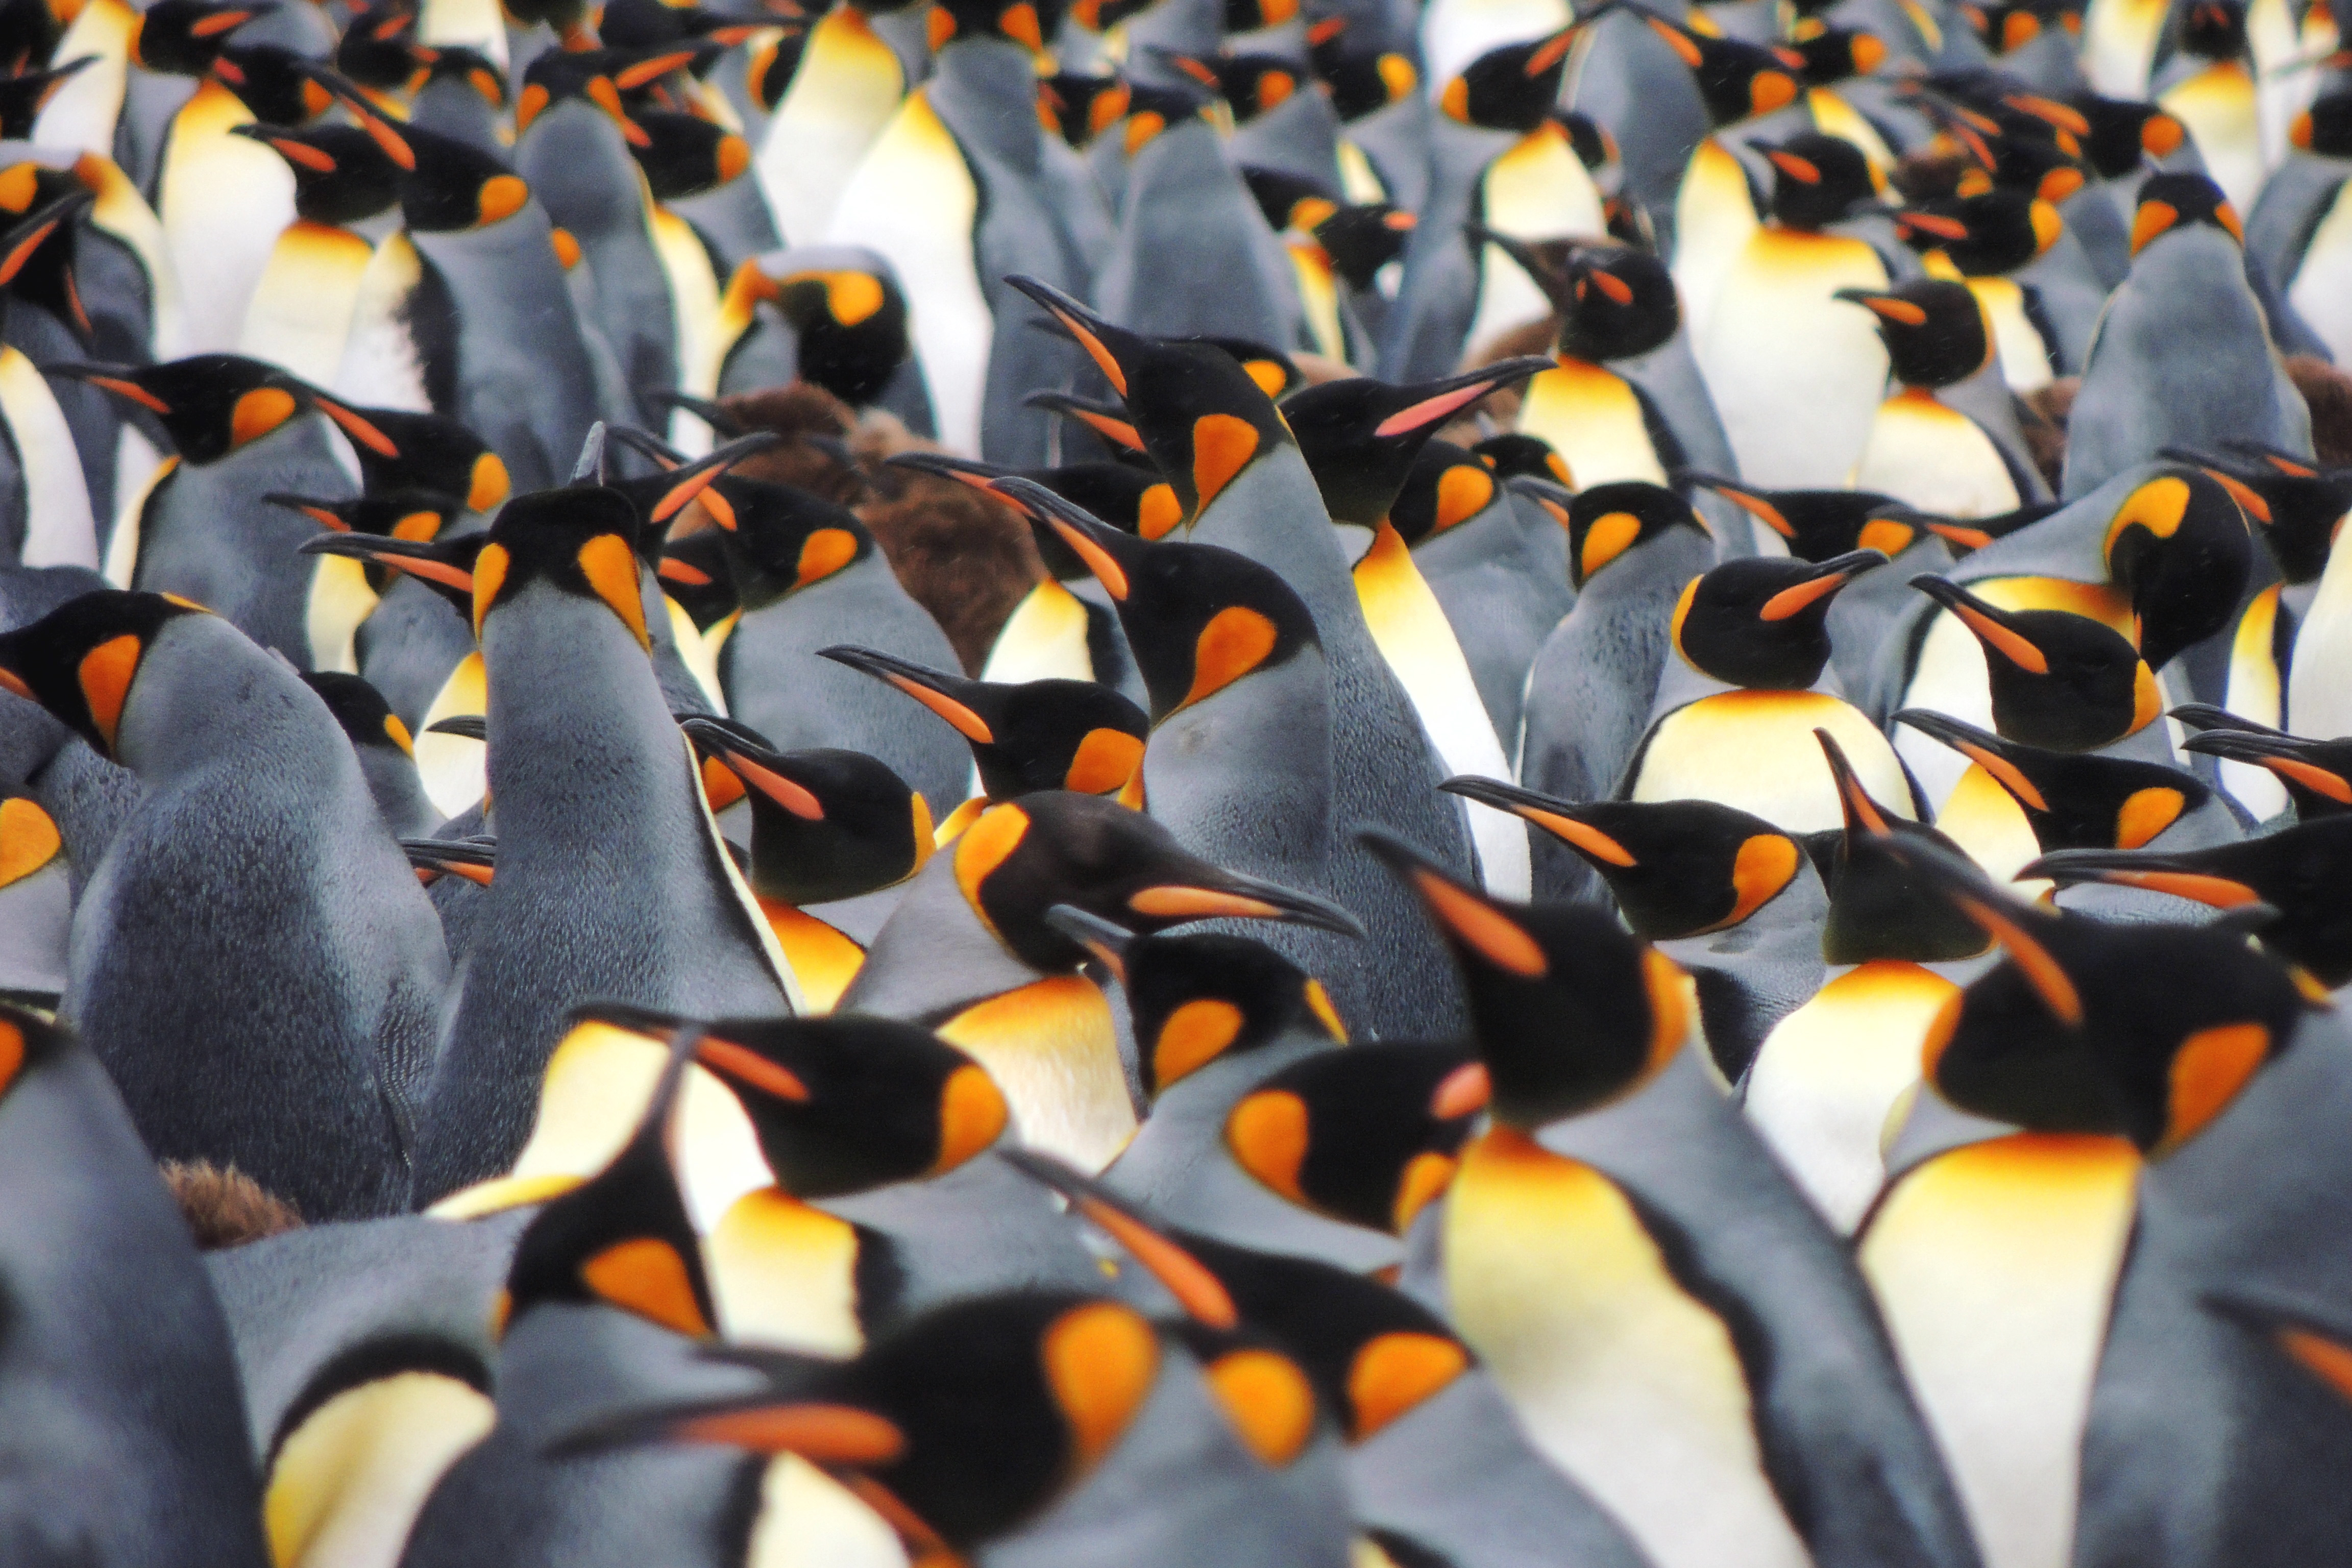
king penguin, flightless bird, penguin, bird, beak